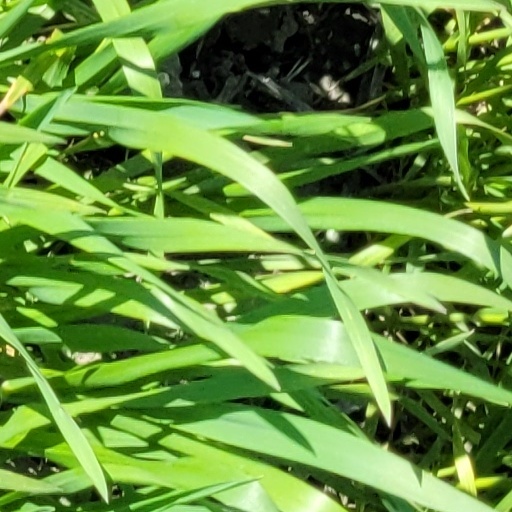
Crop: wheat